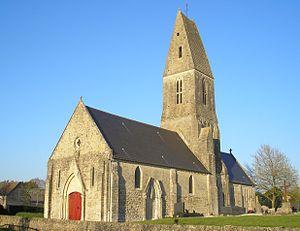
Cussy (Normandie, France). L'église Saint-Barthélemy.
Cette liste regroupe une partie des monuments historiques du Calvados.
Cussy est une commune française située dans le département du Calvados en région Normandie, peuplée de 186 habitants.
Cette liste regroupe une partie des monuments historiques du Calvados.